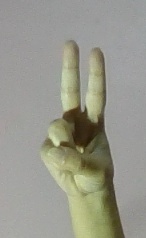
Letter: taa